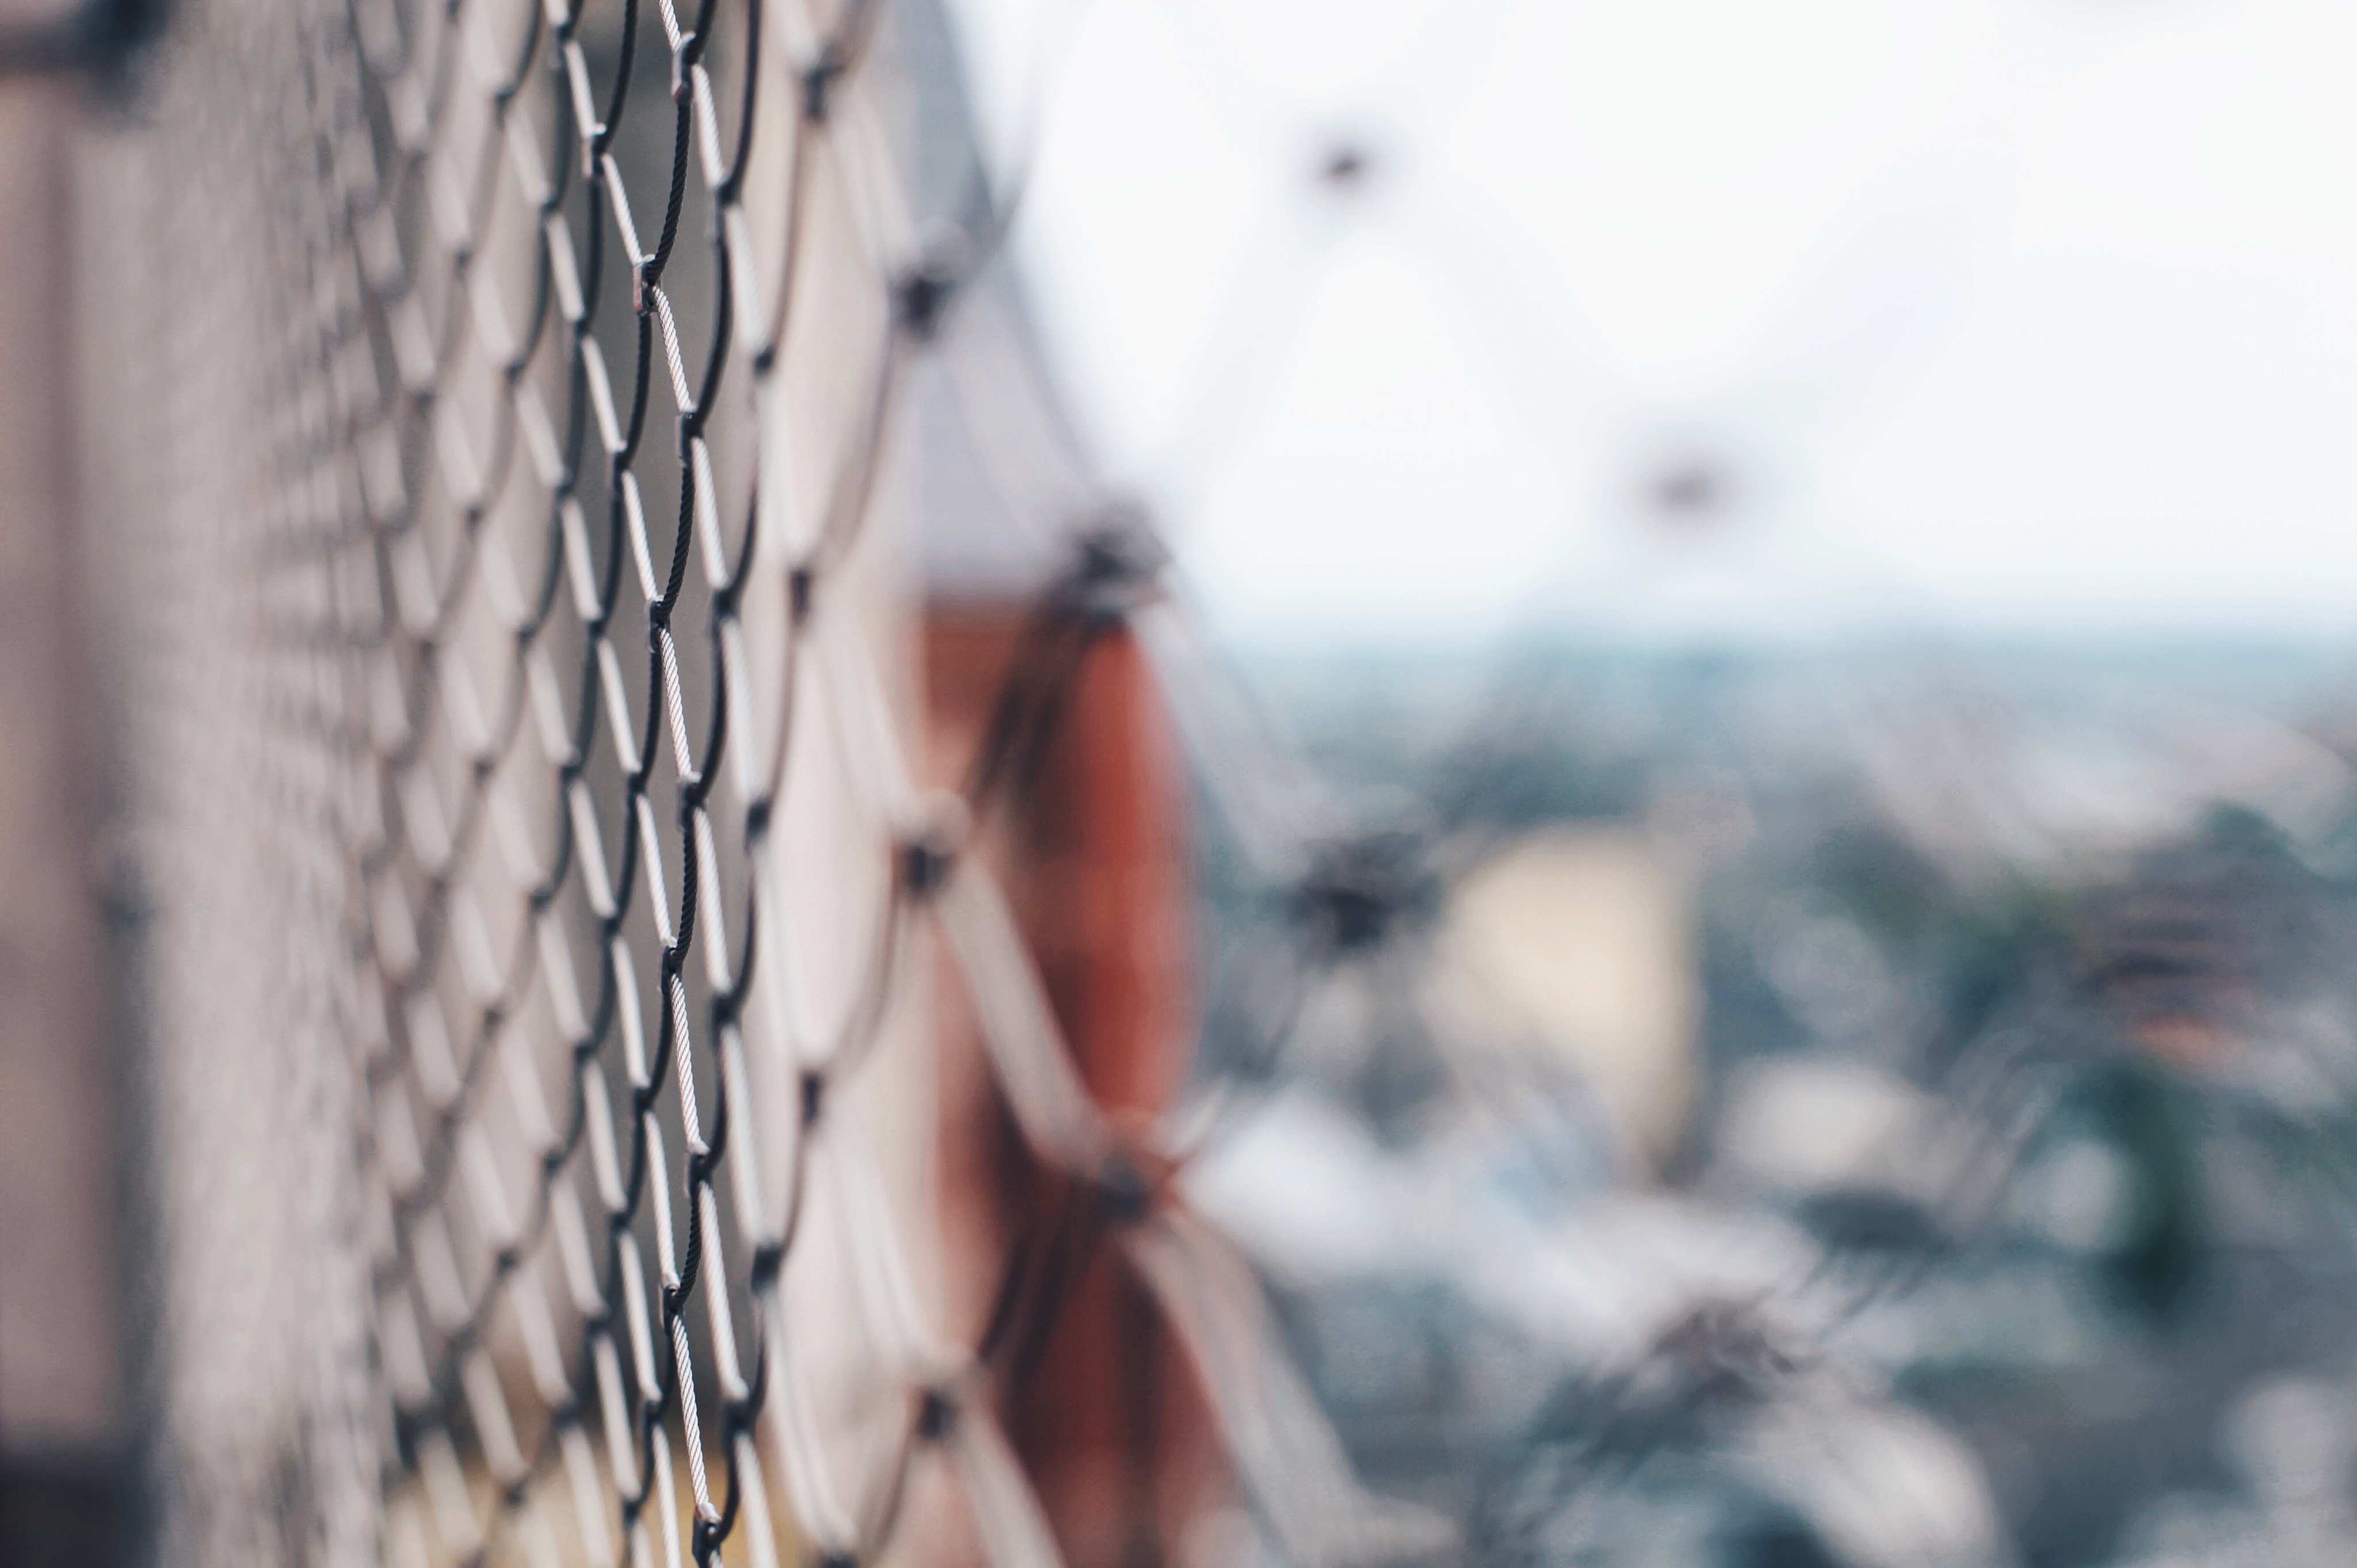
winter, fence, spring, color, blue, chainlink, season, mesh, chain link fence